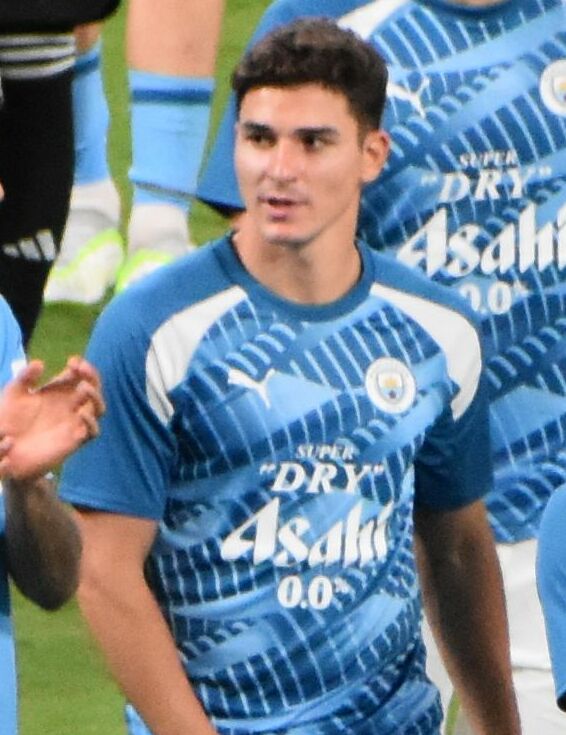
ฆูเลียน อัลบาเรซ (นักฟุตบอล)

| name = ฆูเลียน อัลบาเรซ
| image = Julián Álvarez (footballer) 2023.jpg
| caption = อัลบาเรซกับสโมสรฟุตบอลแมนเชสเตอร์ซิตี|แมนเชสเตอร์ซิตีในปีค.ศ. 2023
| fullname = ฆูเลียน อัลบาเรซ
| birth_place = กัลชิน, อาร์เจนตินา
| position = กองหน้า / กองกลาง#กองกลางตัวรุก|กองกลางตัวรุก
| currentclub = อัตเลติโกมาดริด
| clubnumber = 19
| youthyears1 = 2014-2016
| youthclubs1 = อัตเลติโกกัลชิน
| youthyears2 = 2016–2019
| youthclubs2 = กลุบอัตเลติโกริเบร์เปลต|ริเบร์เปลต
| years1 = 2018–2022
| clubs1 = กลุบอัตเลติโกริเบร์เปลต|ริเบร์เปลต
| caps1 = 57
| goals1 = 23
| years2 = 2022–2024
| clubs2 = สโมสรฟุตบอลแมนเชสเตอร์ซิตี|แมนเชสเตอร์ซิตี
| caps2 = 69
| goals2 = 20
| years3 = 2022
| clubs3 = → กลุบอัตเลติโกริเบร์เปลต|ริเบร์เปลต (ยืมตัว)
| caps3 = 17
| goals3 = 11
| years4 = 2024–
| clubs4 = อัตเลติโกมาดริด
| caps4 = 7
| goals4 = 2
| nationalyears1 = 2018
| nationalteam1 = ฟุตบอลทีมชาติอาร์เจนตินารุ่นอายุไม่เกิน 20 ปี|อาร์เจนตินารุ่นอายุไม่เกิน 20 ปี
| nationalcaps1 = 15
| nationalgoals1 = 2
| nationalyears2 = 2019–2020
| nationalteam2 = ฟุตบอลทีมชาติอาร์เจนตินารุ่นอายุไม่เกิน 23 ปี|อาร์เจนตินารุ่นอายุไม่เกิน 23 ปี (List of overage players in Olympic football|ผู้เล่นที่อายุเกิน)
| nationalcaps2 = 11
| nationalgoals2 = 1
| nationalyears3 = 2021–
| nationalteam3 = ฟุตบอลทีมชาติอาร์เจนตินา|อาร์เจนตินา
| nationalcaps3 = 36
| nationalgoals3 = 9
Medal|Country|
ฆูเลียน อัลบาเรซ (; เกิด 31 มกราคม ค.ศ. 2000) เป็นนักฟุตบอลชาวอาร์เจนตินา ปัจจุบันเล่นในตำแหน่งกองหน้าให้แก่อัตเลติโกมาดริด และฟุตบอลทีมชาติอาร์เจนตินา|ทีมชาติอาร์เจนตินา เขายังสามารถเล่นในตำแหน่งกองกลาง#กองกลางตัวรุก|กองกลางตัวรุกได้ด้วย
== เกียรติประวัติ ==
ทีมชาติอาร์เจนตินา
*ฟุตบอลโลก: ฟุตบอลโลก 2022|2022
*โกปาอาเมริกา: โกปาอาเมริกา 2021|2021
*คอนเมบอล-ยูฟ่า คัพ ออฟ แชมเปียนส์: ฟินาลิสซิมา 2022|2022
แมนเชสเตอร์ซิตี
*พรีเมียร์ลีก: 2022-23
*ยูฟ่าแชมเปียนส์ลีก: 2022-23
*เอฟเอคัพ: 2022-23
*ยูฟ่าซูเปอร์คัพ: 2023
== อ้างอิง ==
==แหล่งข้อมูลอื่น==
* Julián Álvarez at Manchester City F.C.
*
*
*
* Julián Álvarez at the Paris 2024 Summer Olympics
Navboxes
| title = ทีมชาติอาร์เจนตินา
| bg = white
| fg = #0074E7
| bordercolor = black
หมวดหมู่:บุคคลที่เกิดในปี พ.ศ. 2543
หมวดหมู่:บุคคลที่ยังมีชีวิตอยู่
หมวดหมู่:บุคคลจากรัฐกอร์โดบา
หมวดหมู่:กองหน้าฟุตบอล
หมวดหมู่:นักฟุตบอลชาวอาร์เจนตินา
หมวดหมู่:ผู้เล่นในปริเมราดิบิซิออนเดอาร์เฆนตินา
หมวดหมู่:ผู้เล่นกลุบอัตเลติโกริเบร์เปลต
หมวดหมู่:ผู้เล่นในโกปาอาเมริกา 2021
หมวดหมู่:ผู้เล่นในฟุตบอลโลก 2022
หมวดหมู่:ผู้เล่นในชุดชนะเลิศโกปาอาเมริกา
หมวดหมู่:นักฟุตบอลทีมชาติอาร์เจนตินา
หมวดหมู่:ผู้เล่นสโมสรฟุตบอลแมนเชสเตอร์ซิตี
หมวดหมู่:ผู้เล่นในพรีเมียร์ลีก
หมวดหมู่:ผู้เล่นในชุดชนะเลิศฟุตบอลโลก
หมวดหมู่:ผู้เล่นในชุดชนะเลิศยูฟ่าแชมเปียนส์ลีก